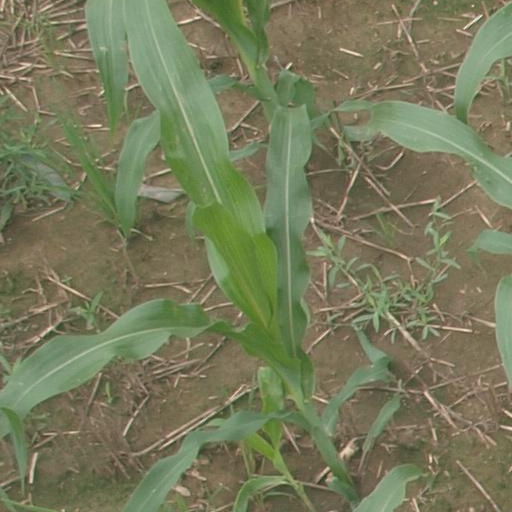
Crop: maize; corn